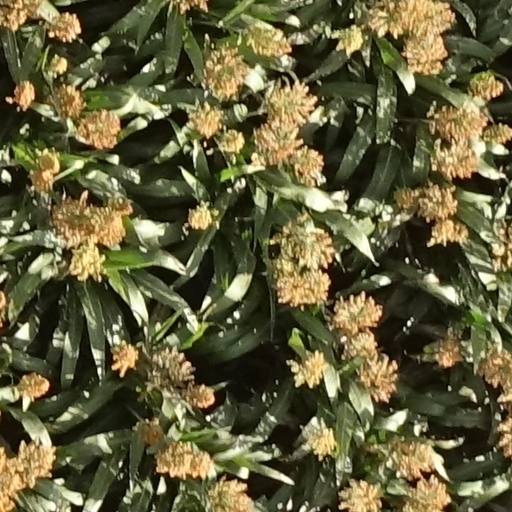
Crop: sorghum